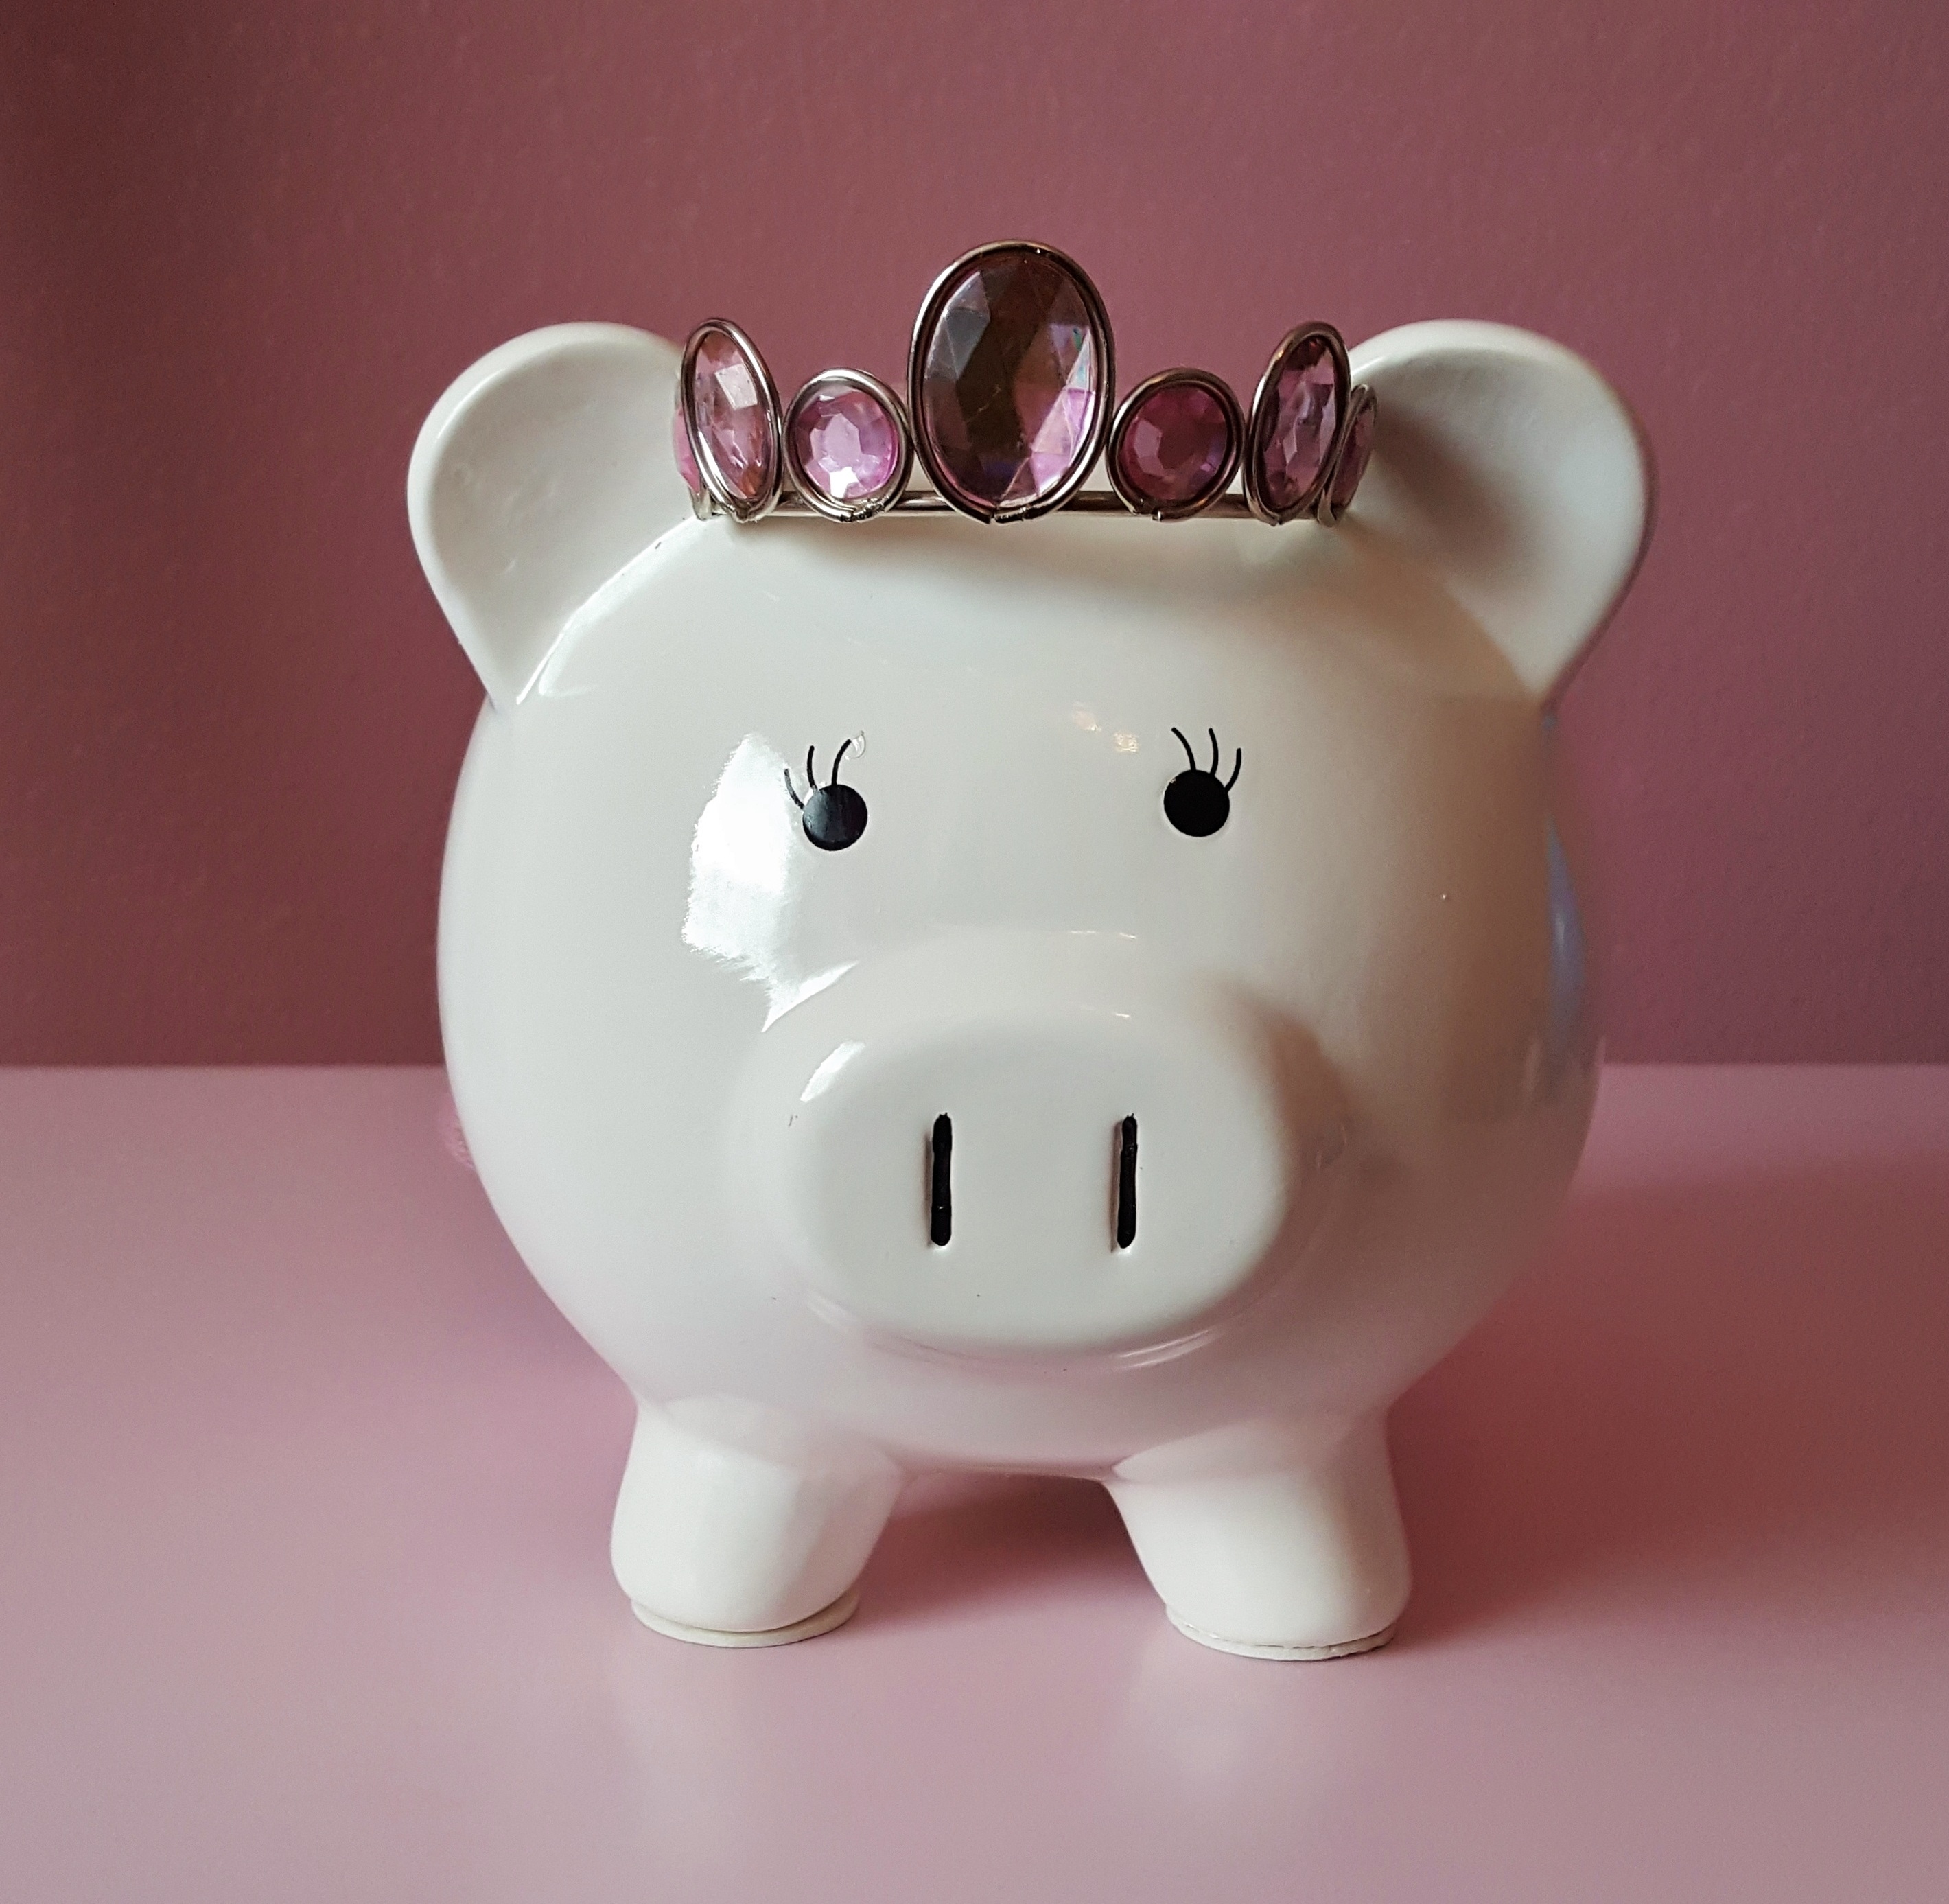
ceramic, money, pink, cash, bank, economics, dollar, usd, piggy bank, banking, pig, tiara, tax, economy, piggy, save, investing, financial, savings, coins, finance, wealth, investment, invest, pocket money, financial planning